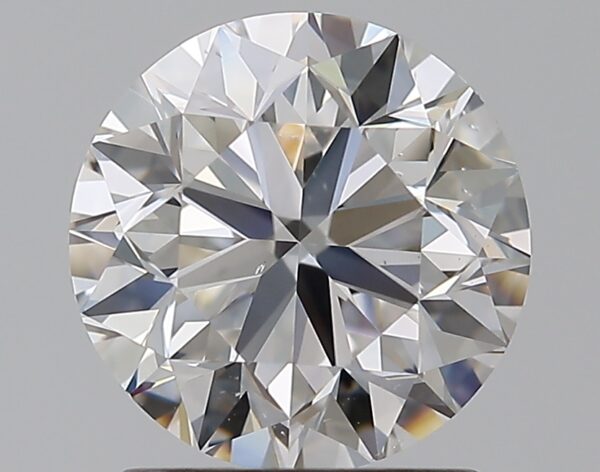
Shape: round
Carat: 1.51
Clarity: VS2
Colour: G
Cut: VG
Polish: EX
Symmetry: EX
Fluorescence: N
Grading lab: GIA
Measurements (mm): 7.11 x 7.16 x 4.61